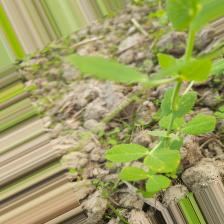
Label: Normal